Tongi Pilot School & Girls' College

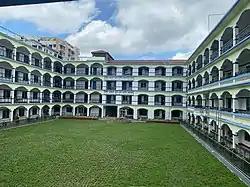
Academic Building

Tongi Pilot School & Girls College is situated in Auchpara, Tongi, Gazipur Sadar Upazila, Gazipur District, Bangladesh. It is one of the oldest schools in Gazipur District. In 1947 the school section was established, then in 1991 girls college section was opened.